Chaphu

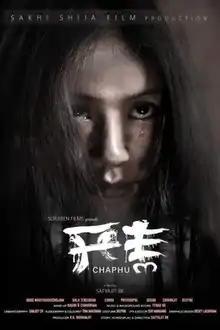
Theatrical release poster

Chaphu is a 2019 Manipuri film written and directed by Satyajit BK and produced by R.K. Bikramjit. It is a realistic thriller movie based on rituals, beliefs and black arts. The movie was premiered at Bhagyachandra Open Air Theatre (BOAT), Palace Compound, on 27 October 2019. It won three awards at the 13th Manipur State Film Festival 2020.